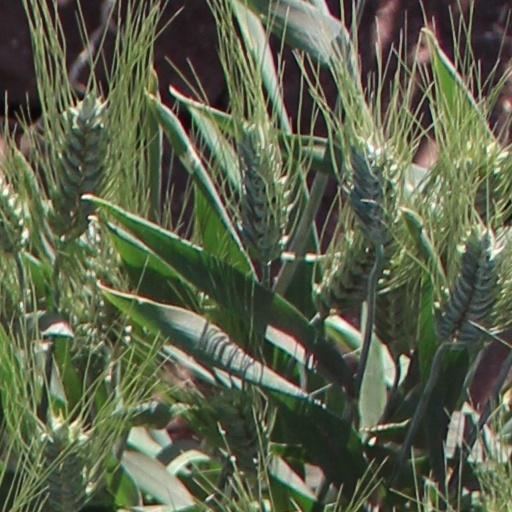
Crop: wheat